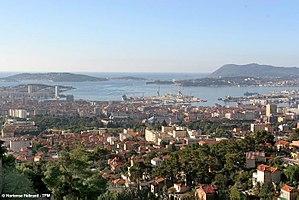
La rade de Toulon Provence Méditerranée
La métropole Toulon Provence Méditerranée est une intercommunalité française de type métropole constituée autour de la ville de Toulon, située dans le département du Var et la région Provence-Alpes-Côte d'Azur. Créée le 19 décembre 2001, elle prend d’abord le nom de communauté d'agglomération Toulon Provence Méditerranée avant que la loi de modernisation de l'action publique territoriale et d'affirmation des métropoles ne la transforme en la métropole Toulon Provence Méditerranée à compter du 1ᵉʳ janvier 2018.
Provence-Alpes-Côte d'Azur est une région du Sud-Est de la France. Son chef-lieu est Marseille, deuxième ville la plus peuplée de France.